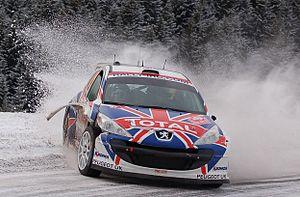
Meeke-Nagle au Rallye Monte-Carlo 2009 Internationnal Rallye Challenge winner 2009
Kris Meeke, né le 2 juillet 1979 à Dungannon, est un pilote britannique de rallye professionnel depuis 2002 après avoir commencé sa carrière en tant que designer chez M-Sport. Il a remporté en 2009 le titre de champion en IRC. Avec son copilote Paul Nagle, il dispute en 2011 sa première saison en tant que titulaire WRC avec Mini.
Saison 2009 de l'Intercontinental Rally Challenge.
L'Intercontinental Rally Challenge est un championnat de rallye automobile organisé par Eurosport Events.